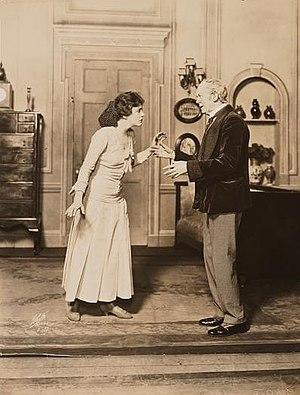
Oliver Burchett Clarence, né le 25 mars 1870 à Hampstead et mort le 2 octobre 1955 à Hove, est un acteur anglais, connu comme O. B. Clarence.